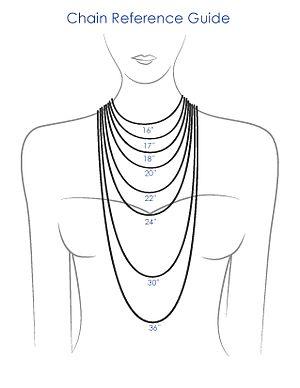
Un collier princesse est un collier d'une longueur allant de 45 à 50 centimètres, qui descend sur le haut du buste.